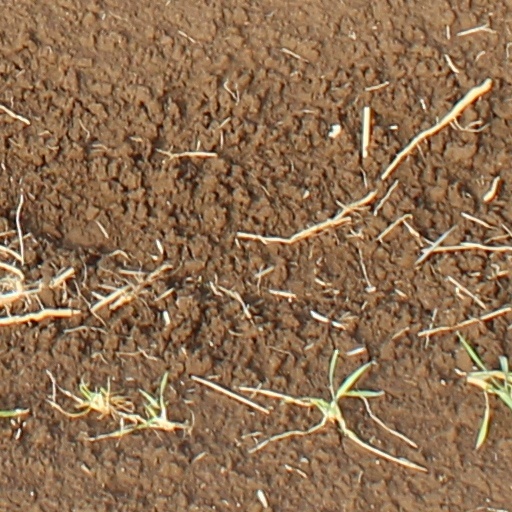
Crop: wheat